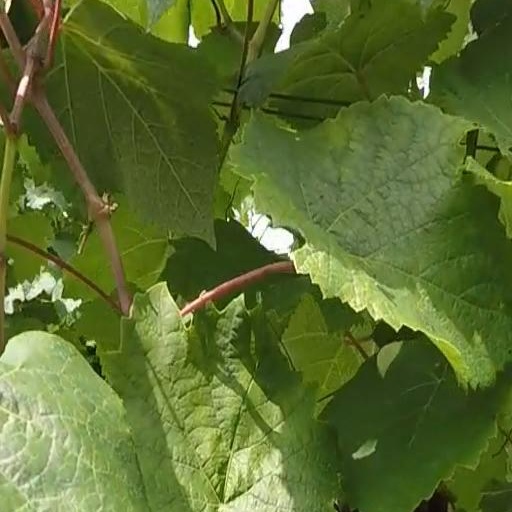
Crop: grape